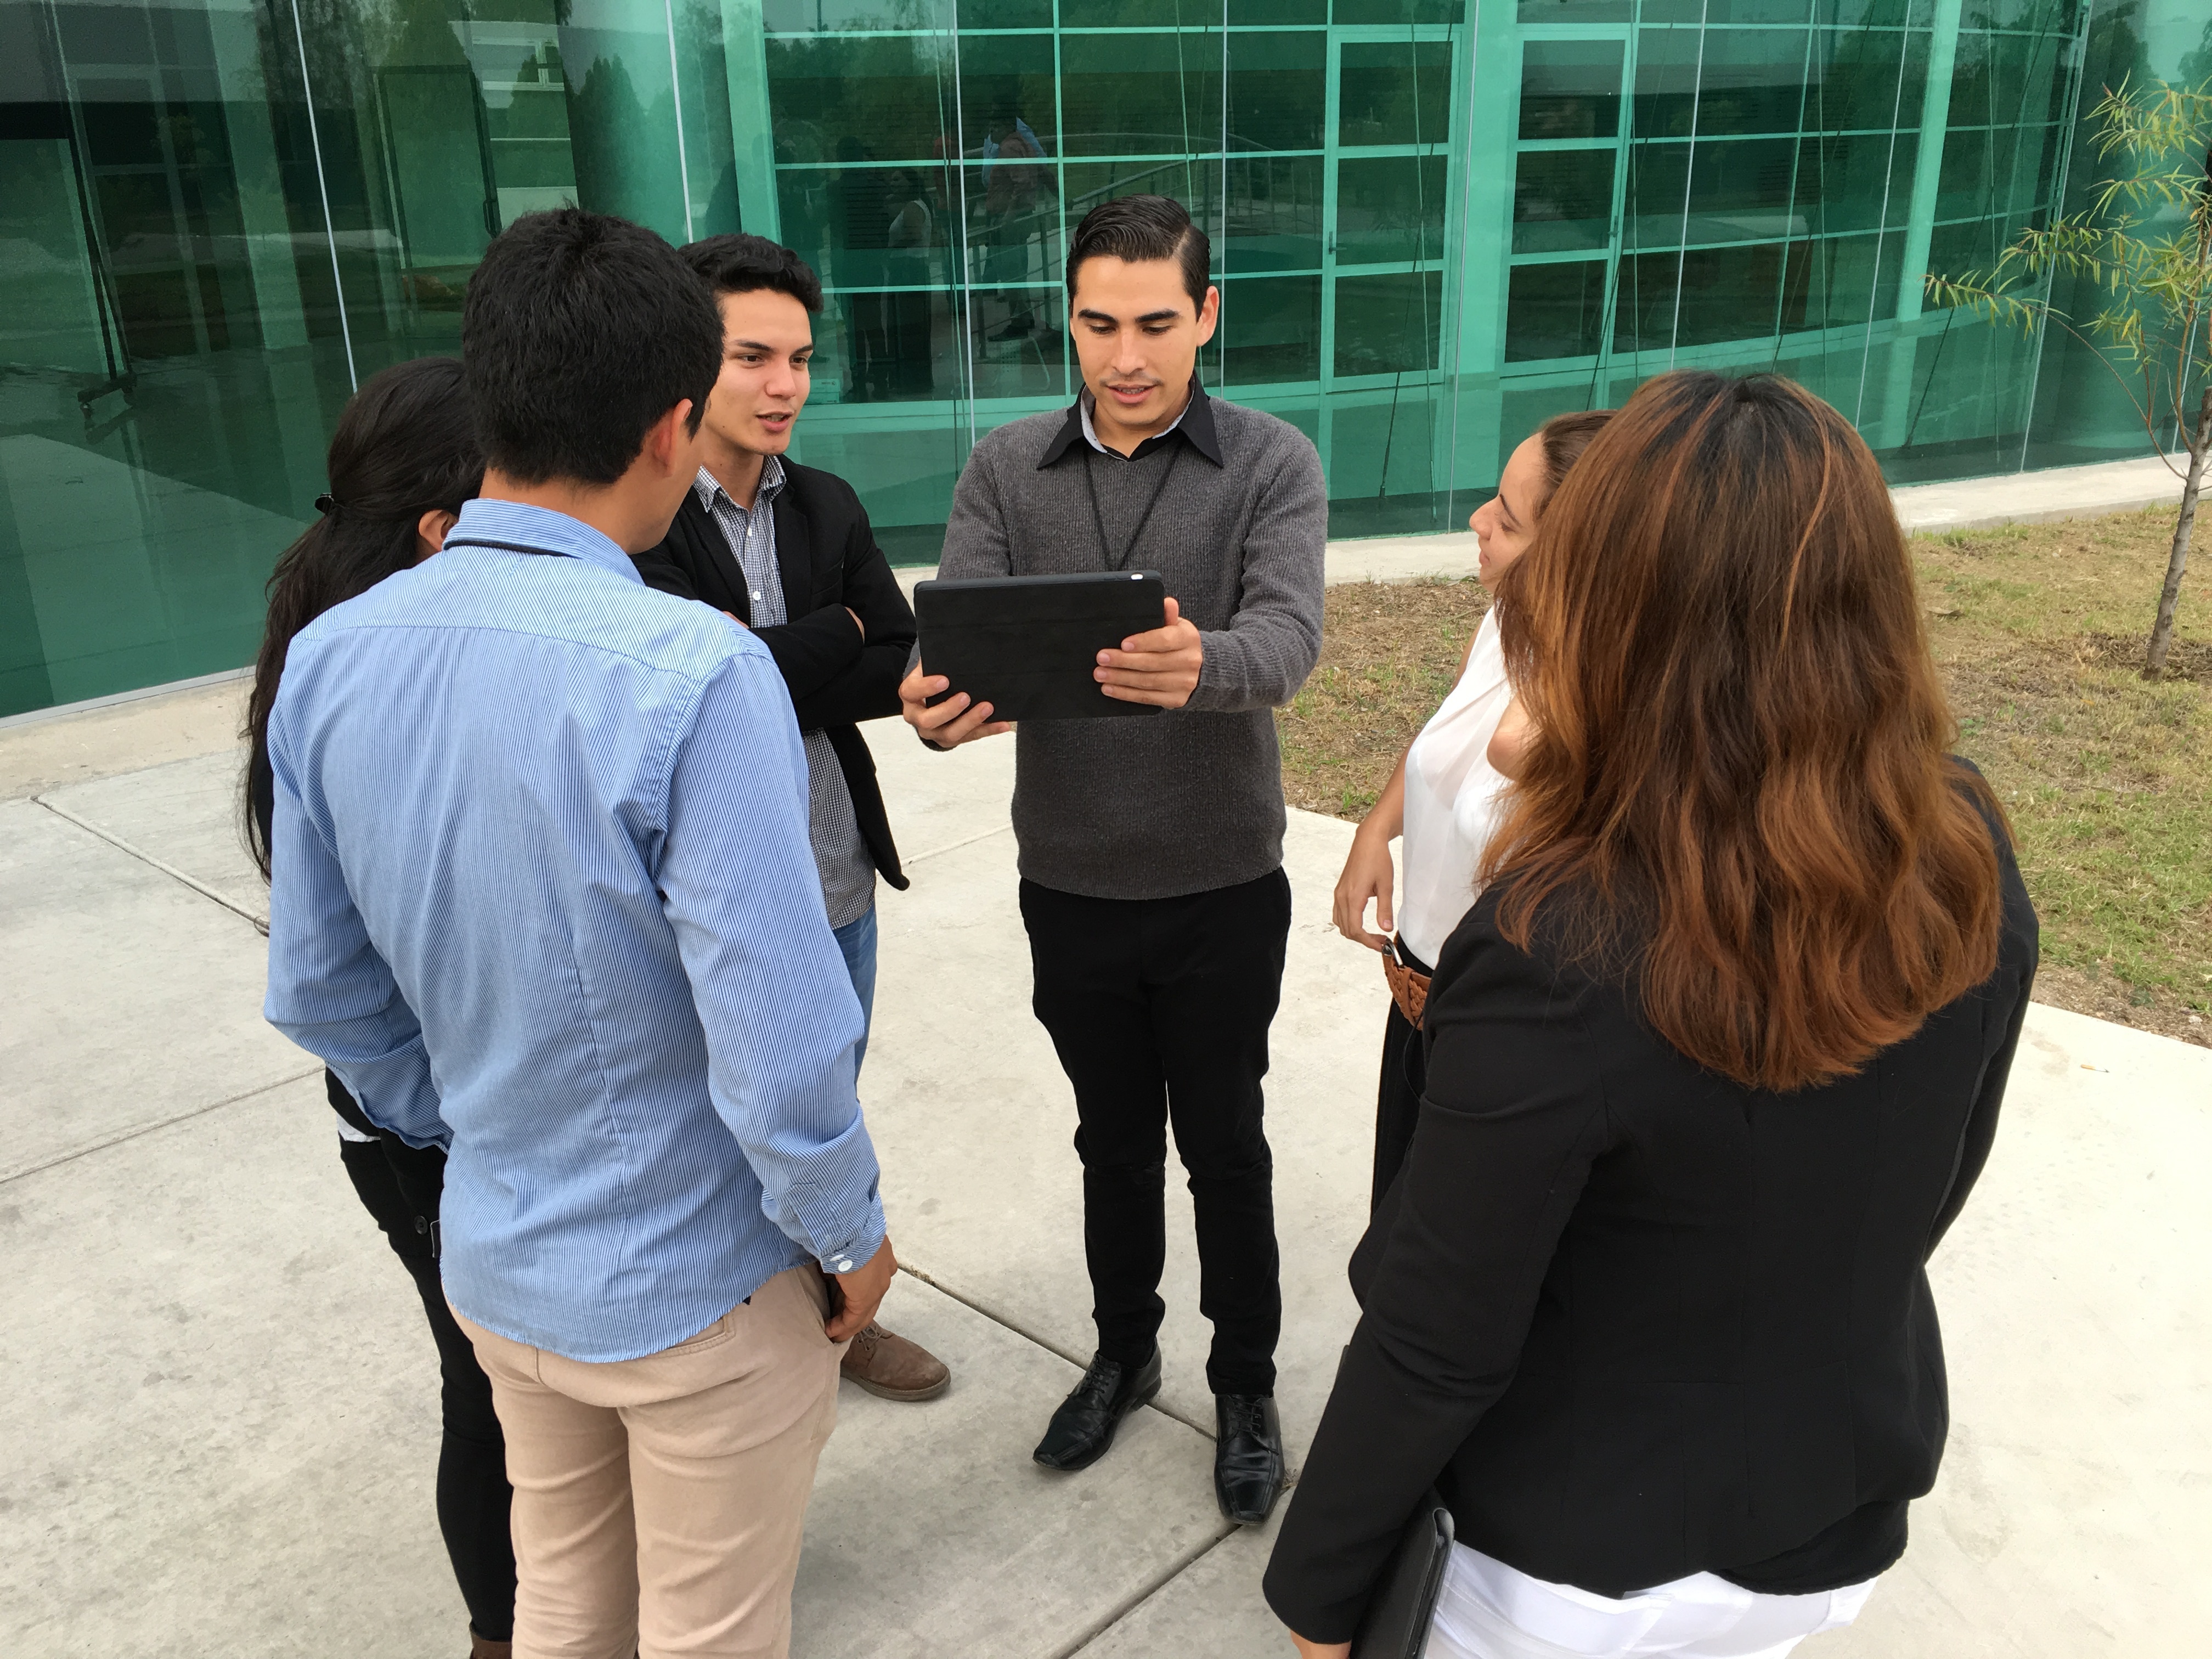
youth, conversation